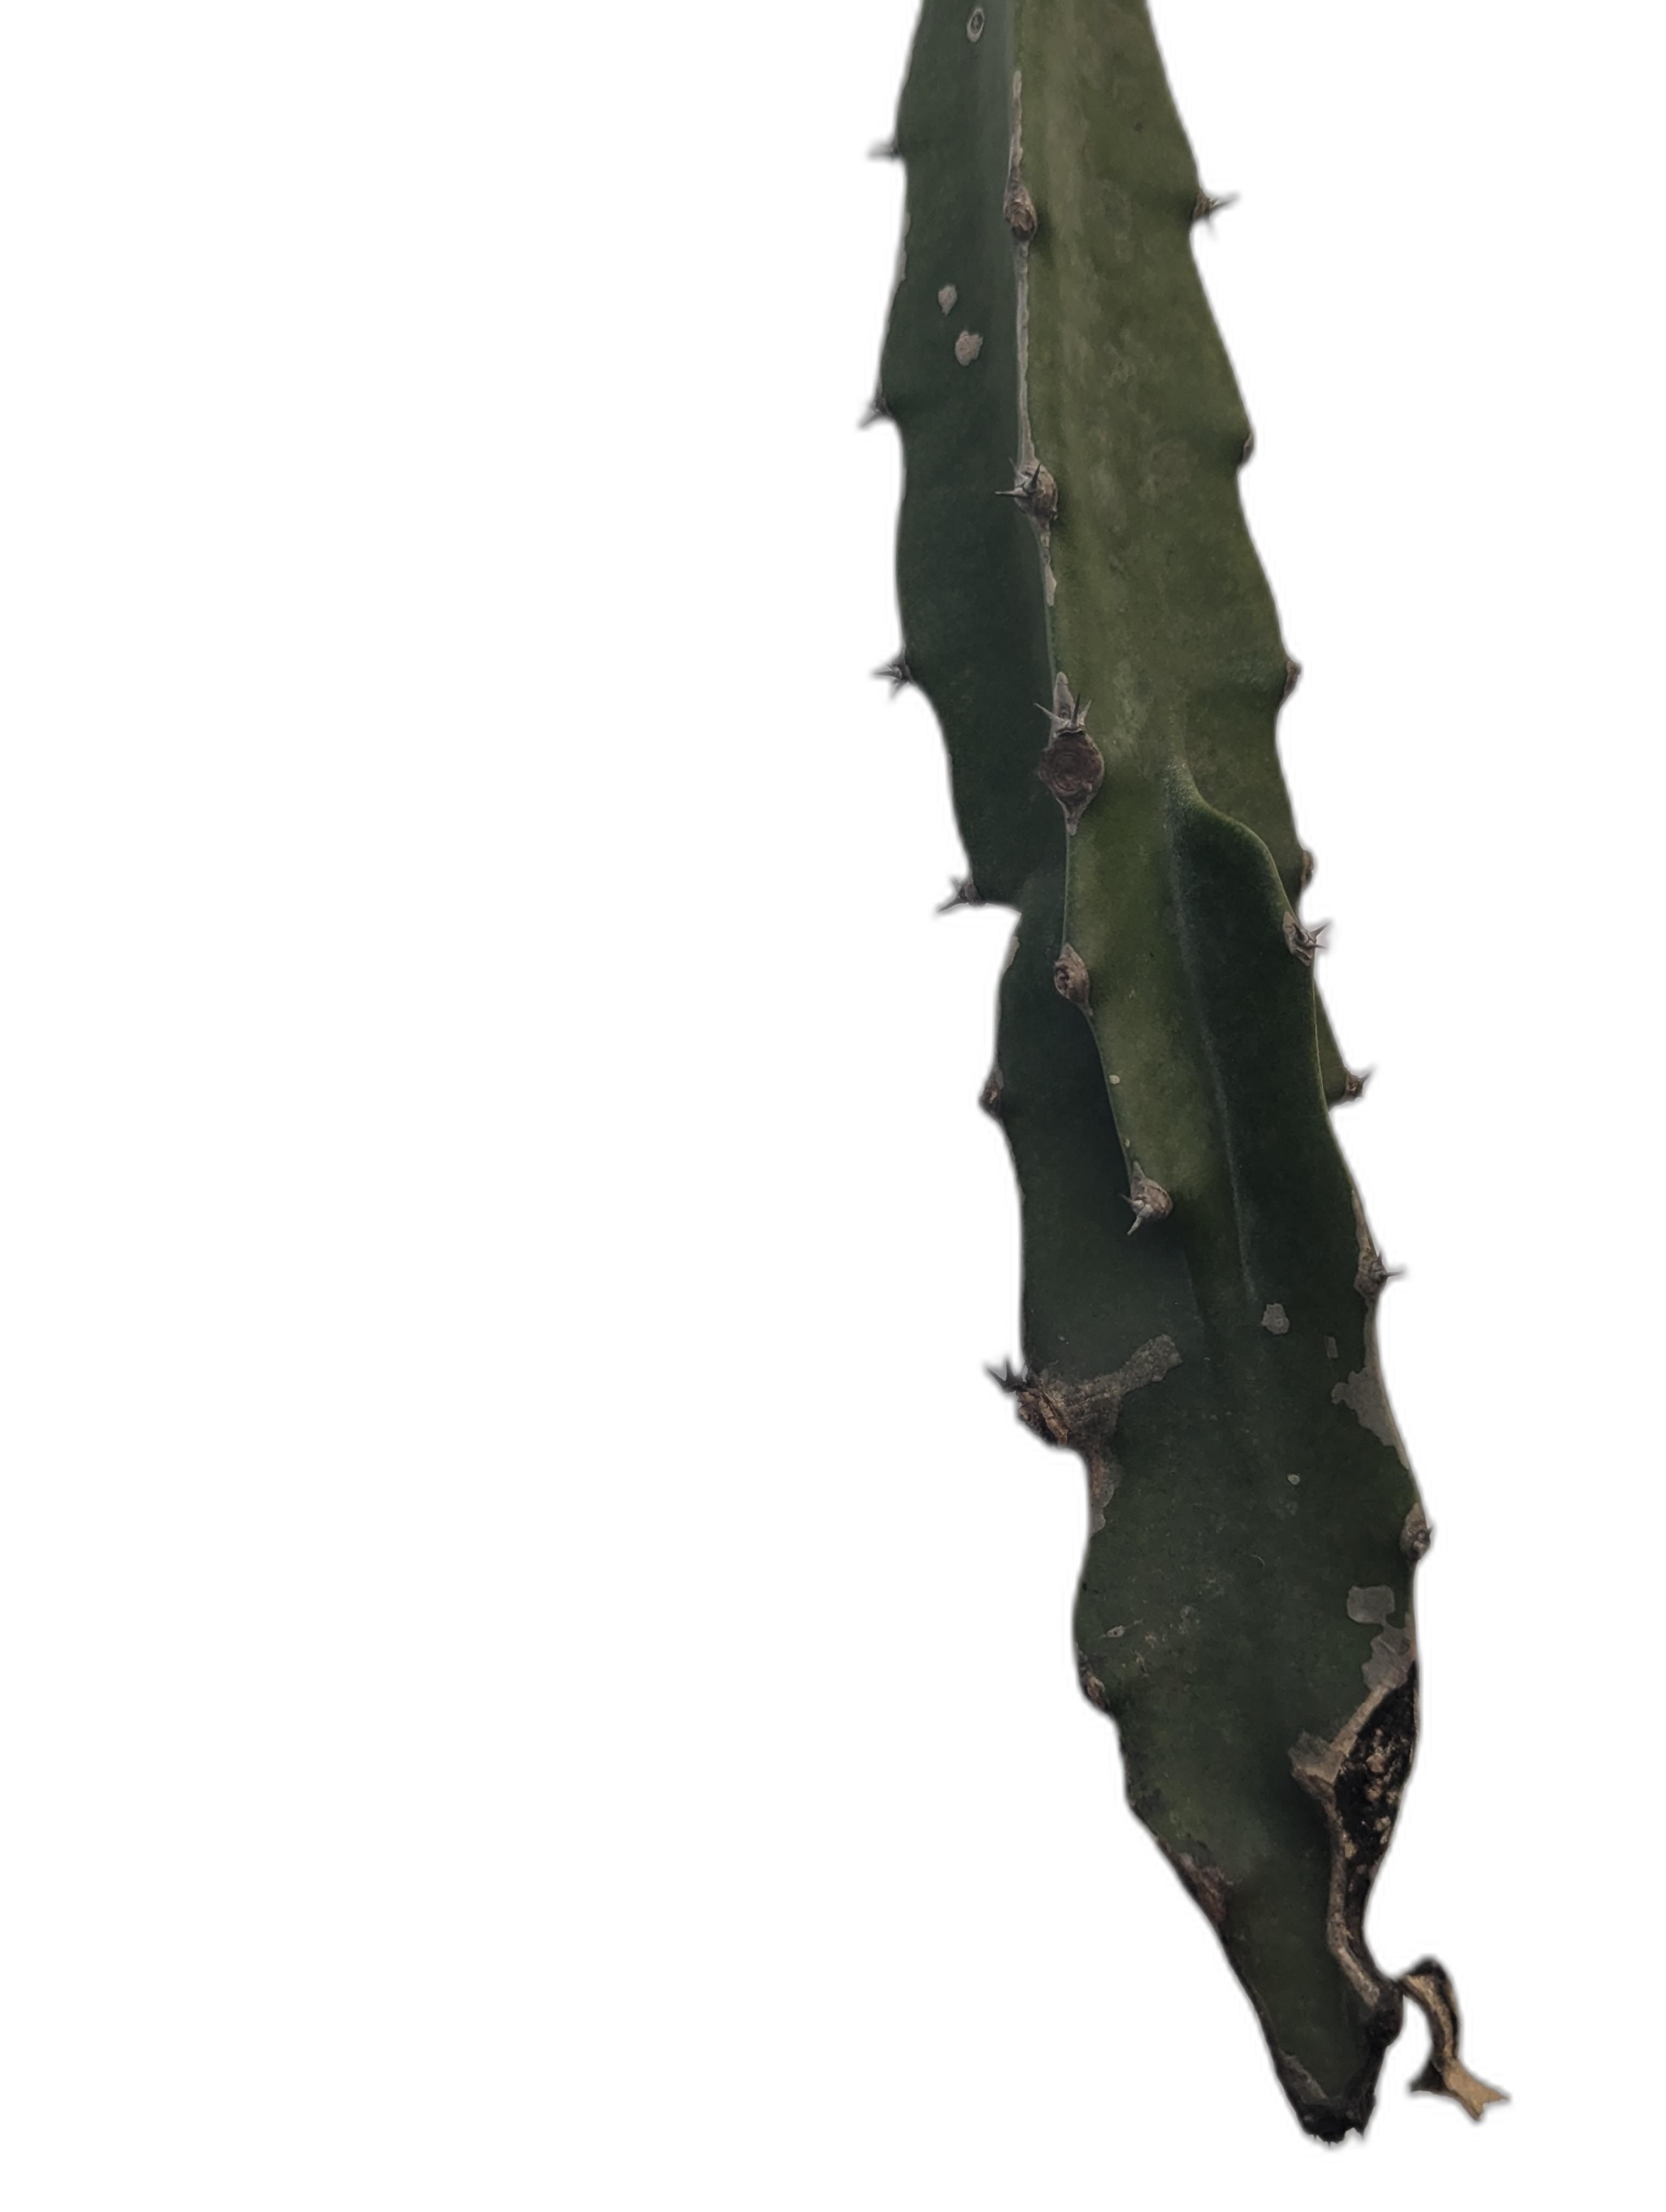
Label: Good leaf